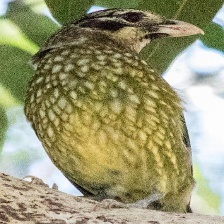
Species: SPOTTED CATBIRD
Scientific name: AILUROEDUS MACULOSUS